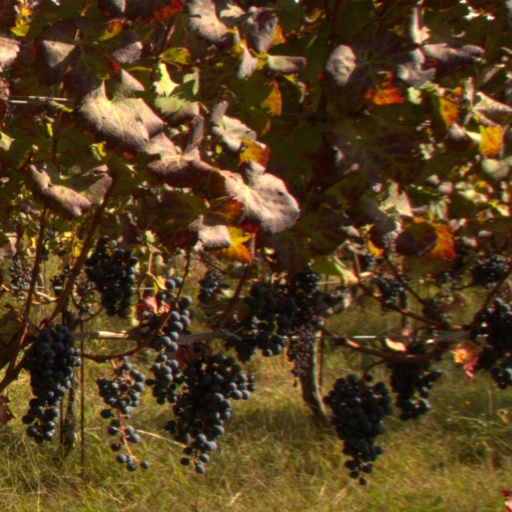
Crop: grape